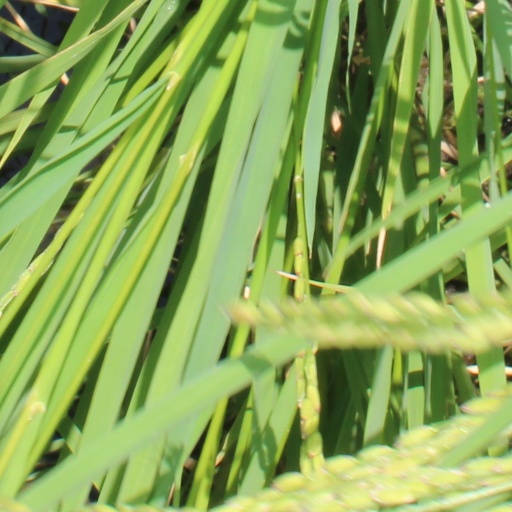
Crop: rice